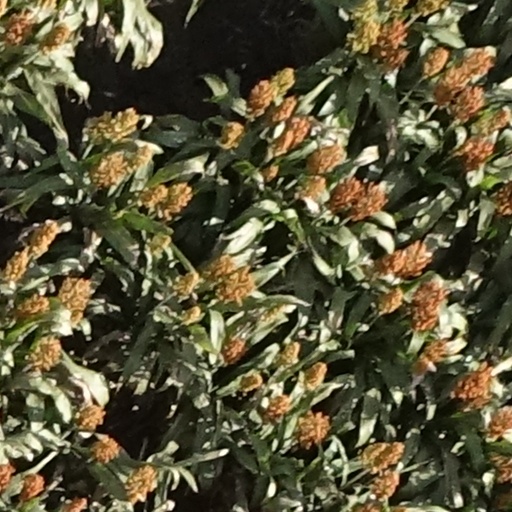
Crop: sorghum